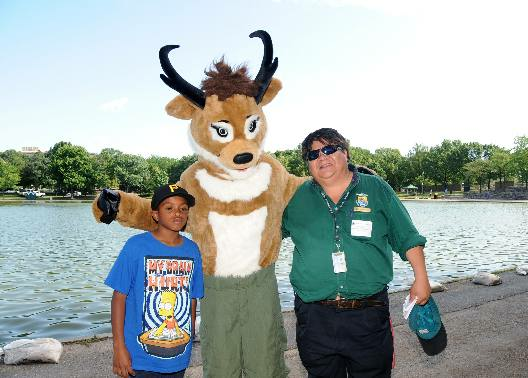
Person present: Yes